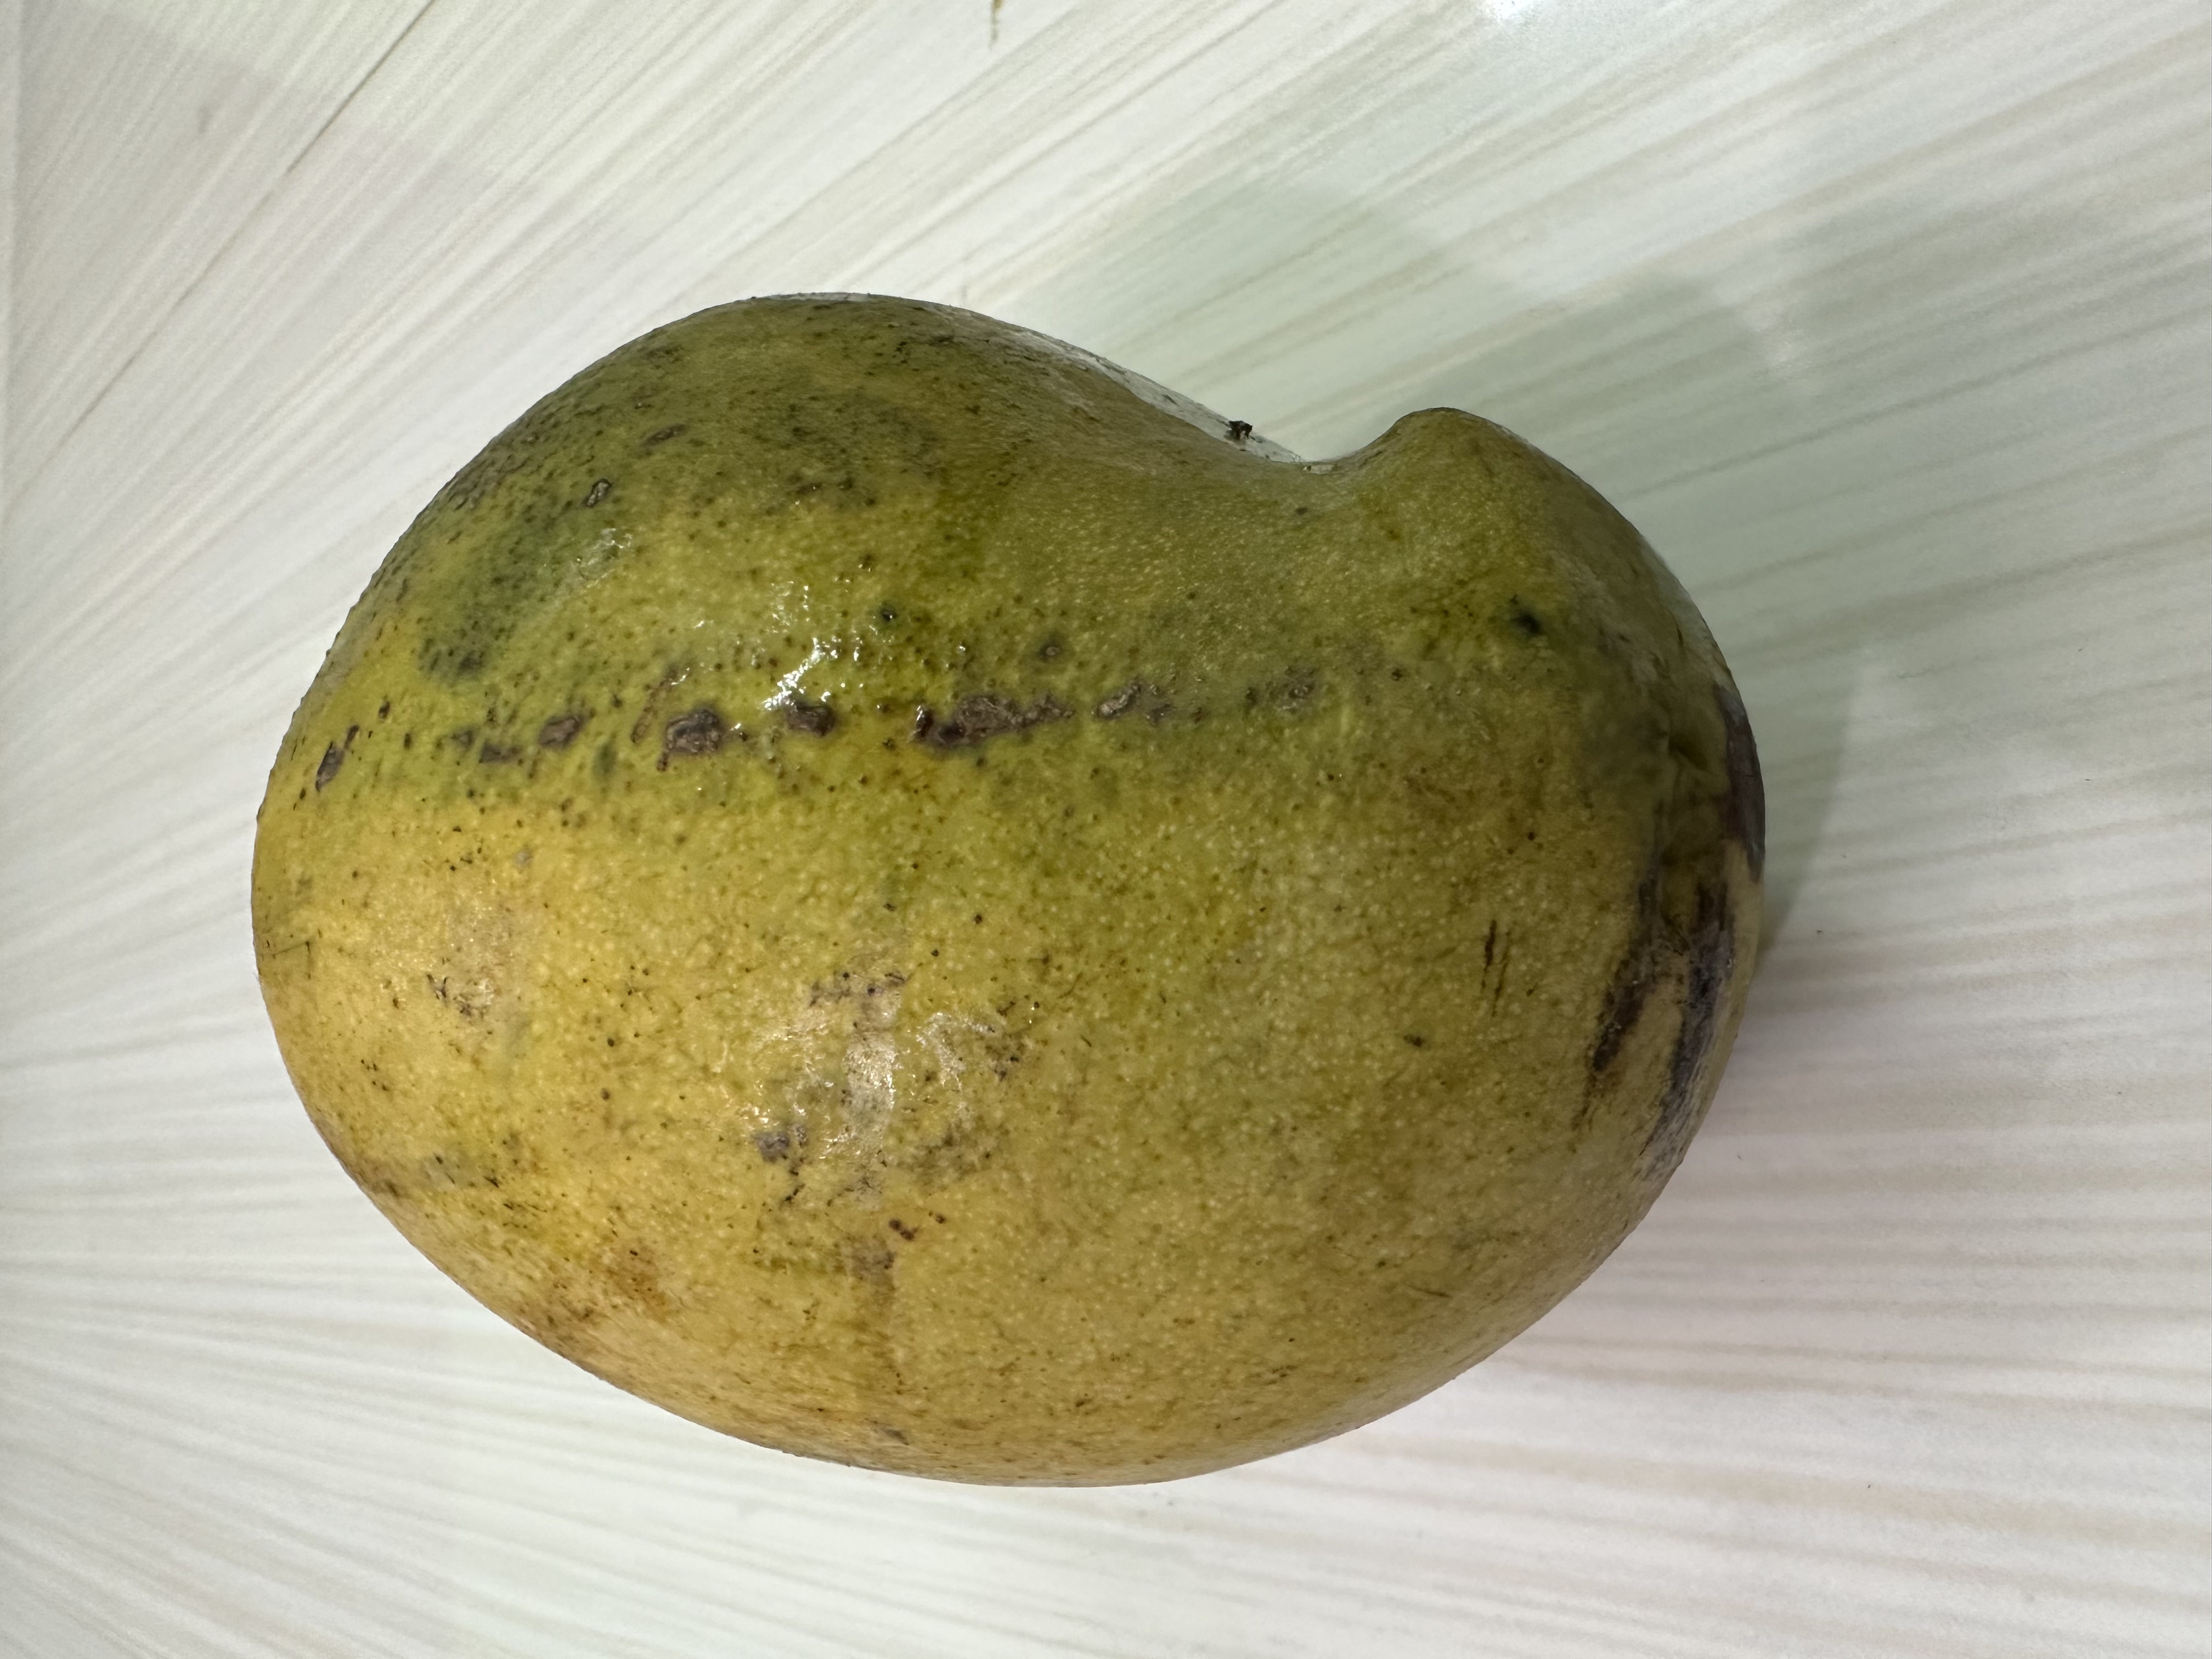
Mango variety: Nilambori